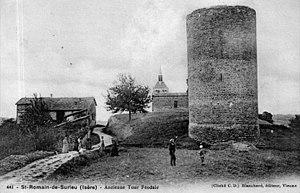
Saint-Romain-de-Surieu (Isère), ancienne tour féodale.
Saint-Romain-de-Surieu est une commune française située dans le département de l'Isère en région Auvergne-Rhône-Alpes.